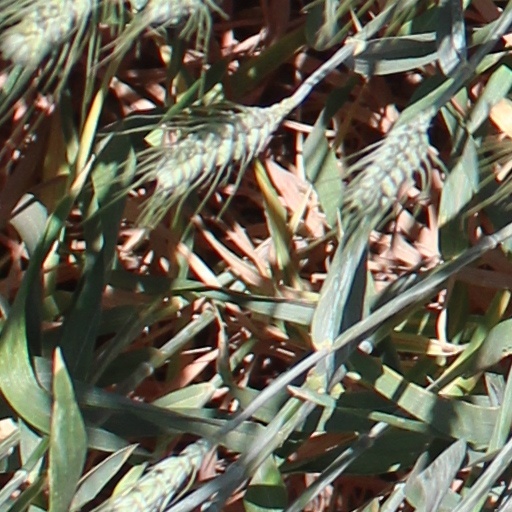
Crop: wheat